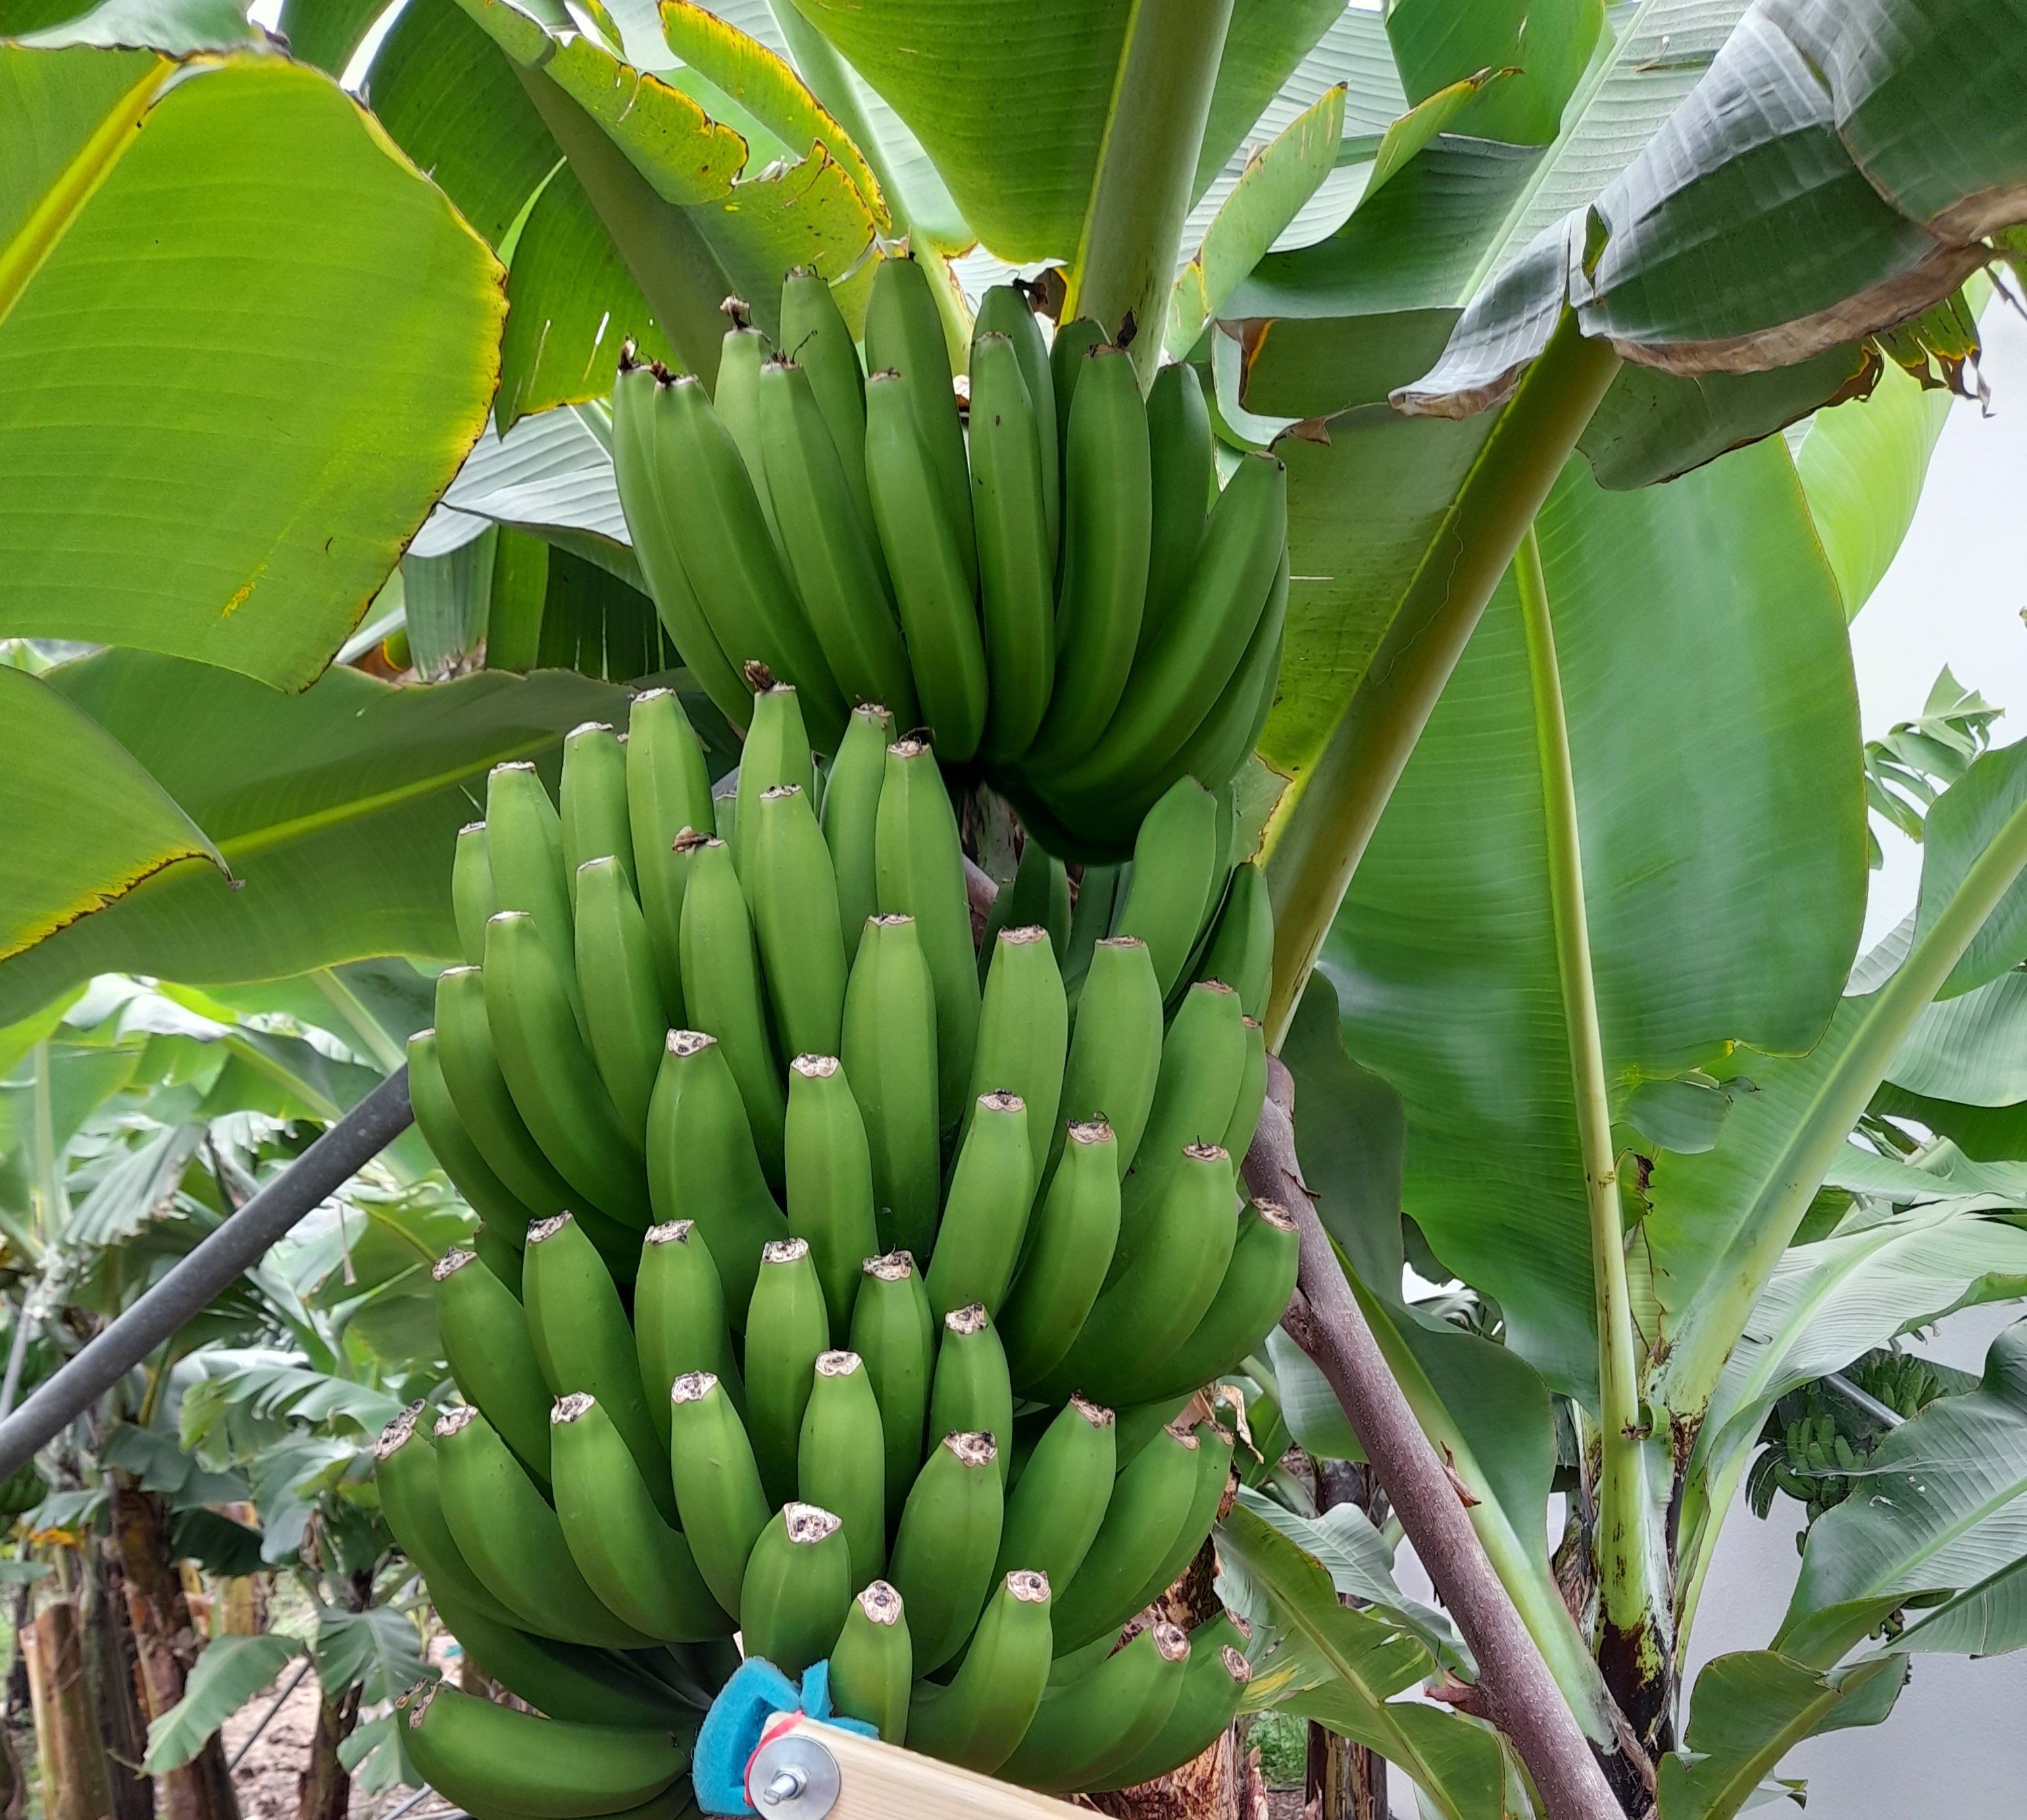
Label: Keep